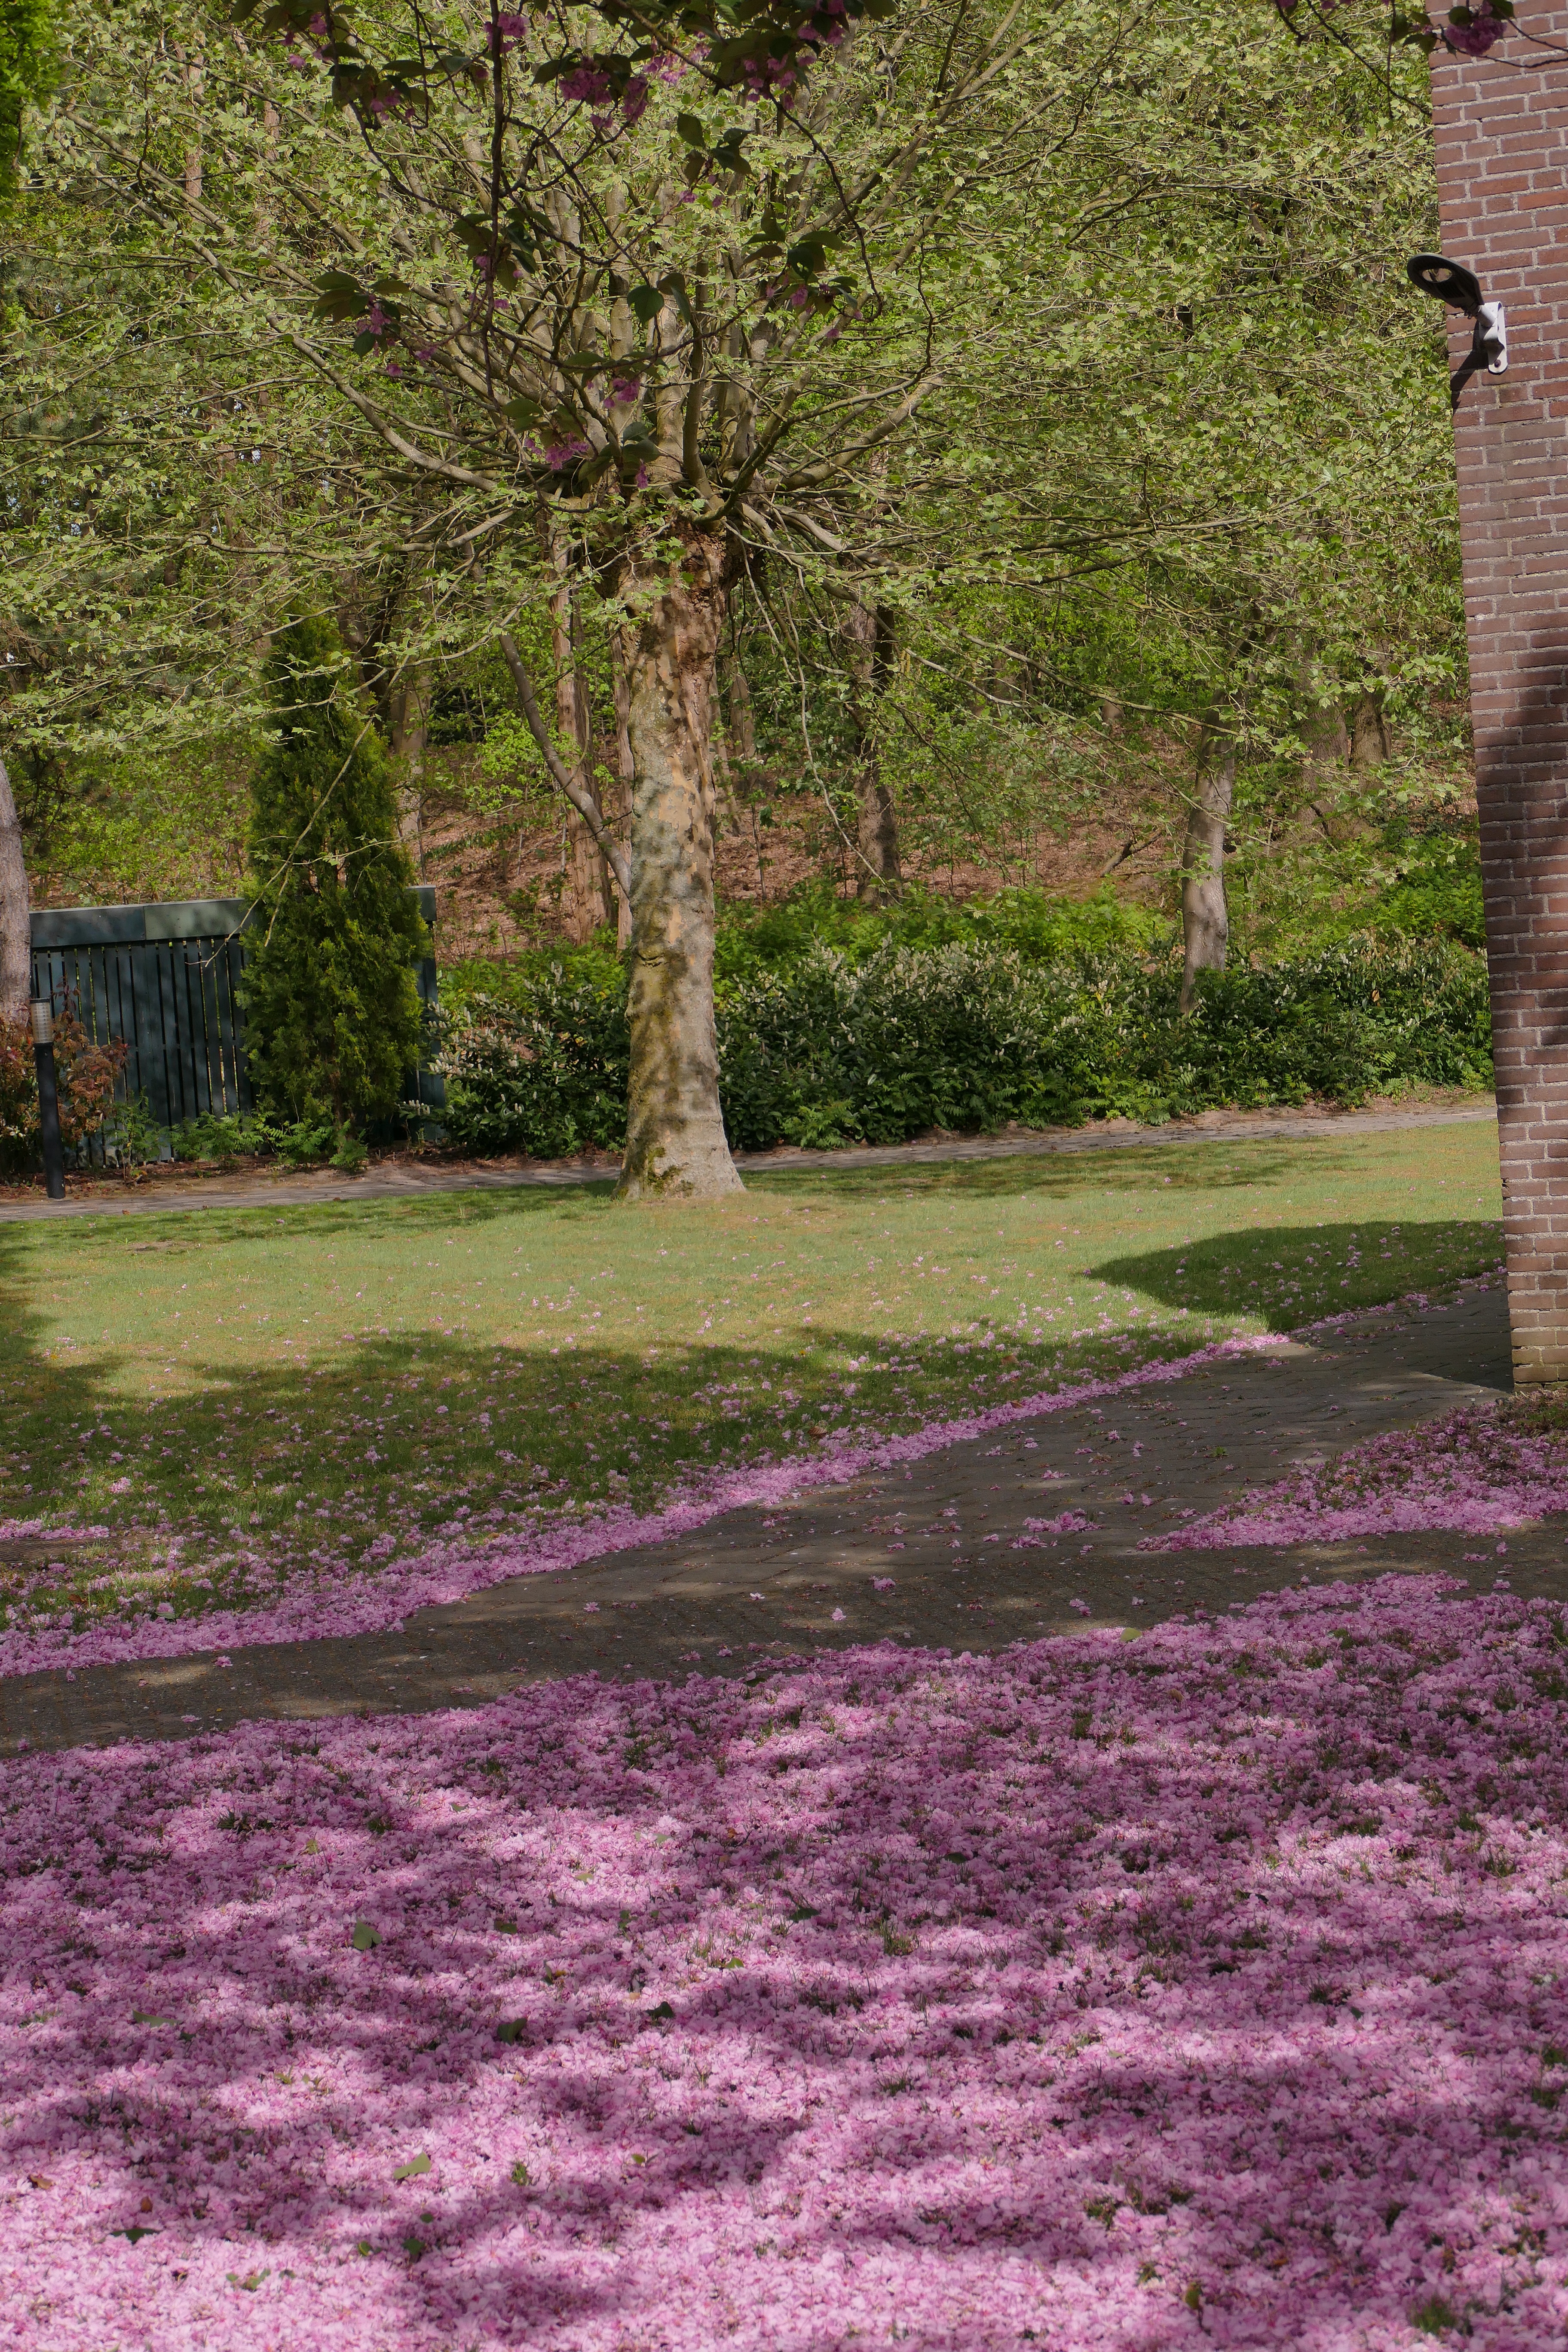
nature, tree, grass, green, lawn, spring, purple, plant, woody plant, leaf, grass family, landscape, woodland, branch, garden, landscaping, groundcover, house, grove, park, shrub, yard, trunk, forest